IPhrothiya yeSiliva

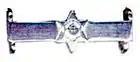
Bar to the iPhrothiya yeSiliva - Silver Protea

A bar may be awarded for every subsequent action which would make recipients eligible for the award of the same decoration. The decoration and bar may be awarded posthumously.